Sky position (RA, Dec in degrees): 158.056, 21.385
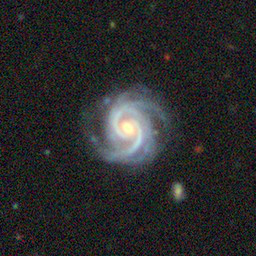
Galaxy morphology: Unbarred Loose Spiral Galaxies